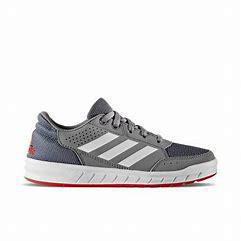
Brand: Adidas
Model: Altasport